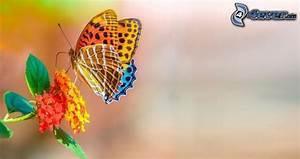
butterfly